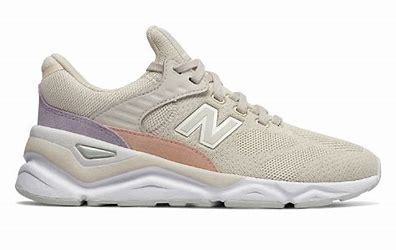
Brand: New
Model: Balance 90